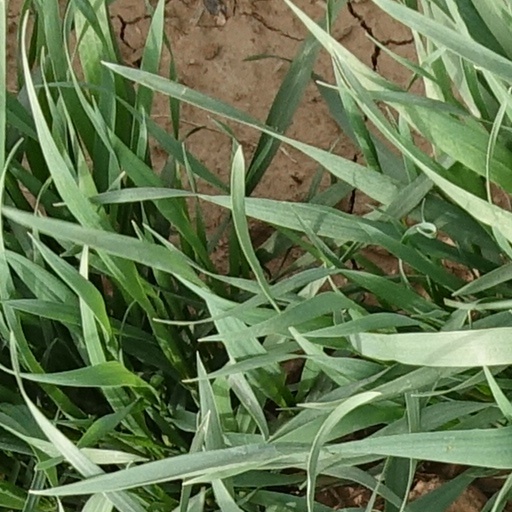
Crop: wheat